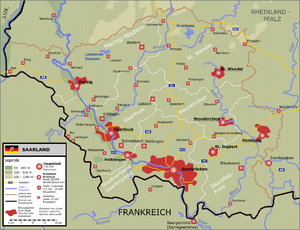
La Sarre est l'un des seize Länder composant l'Allemagne. Elle compte 995 597 habitants pour une superficie de 2 568 km². Sa capitale est Sarrebruck.